Experiment of Leith

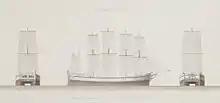
Experiment of Leith

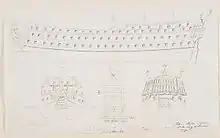
"Experiment of Leith" was a prototype for a larger ship that was never built, "Sjöspöket" or "The Sea-Spook"

Experiment of Leith was a catamaran engineered by the Scottish banker Patrick Miller of Dalswinton, to be used by the Swedish fleet in the Russo-Swedish War (1788-90). By the time the ship reached Stockholm the war was, however, already over.